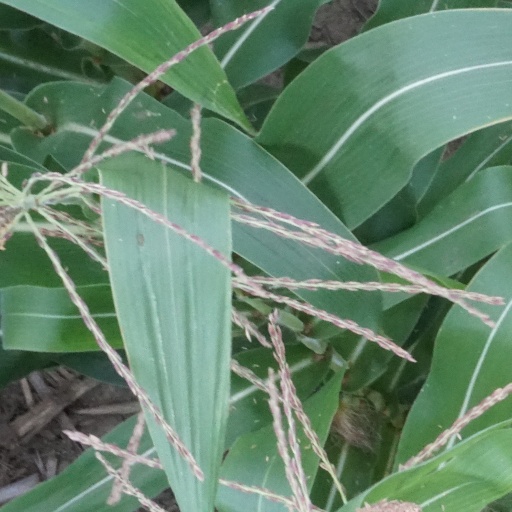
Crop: maize; corn